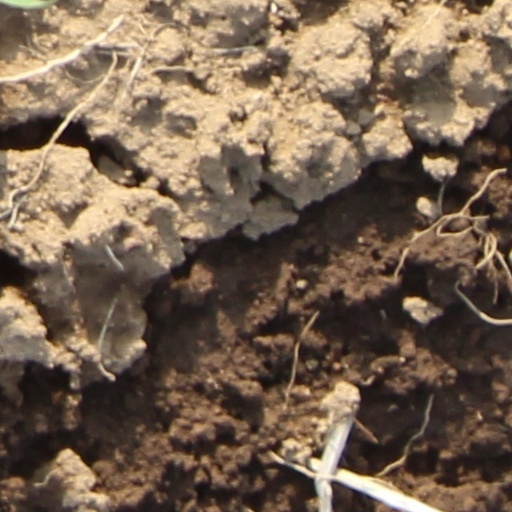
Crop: wheat